Runciman Mission

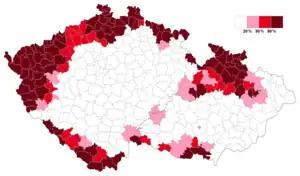
Districts in Czechoslovakia with an ethnic German population of 20% or more (pink), 50% or more (red), and 80 % or more (dark red) according to the census of 1930.

The crisis in Czechoslovakia arose from demands for territorial autonomy (and probable eventual secession) for the predominantly German-speaking areas located mainly along the western borders of Czechoslovakia, which became known as the Sudetenland. The territories had a population of over 3 million ethnic Germans and were historically parts of Lands of the Bohemian Crown, and Germans have been settling there since the 13th century.The territory had been included in Czechoslovakia, largely for strategic and economic reasons, during the formation of the state in 1918.